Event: Nepal Earthquake
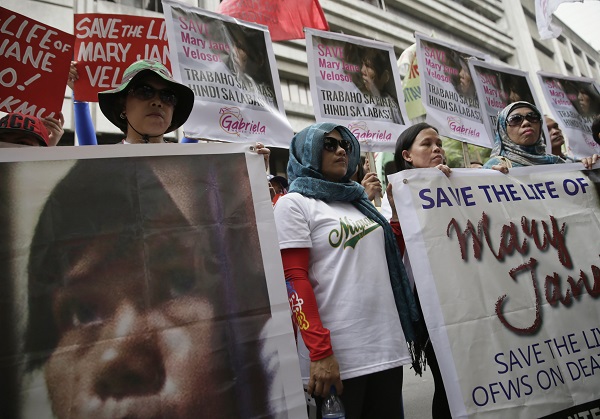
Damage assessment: no_damage